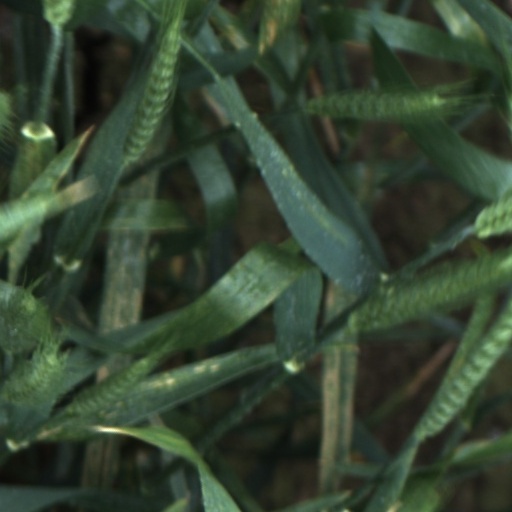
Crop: wheat